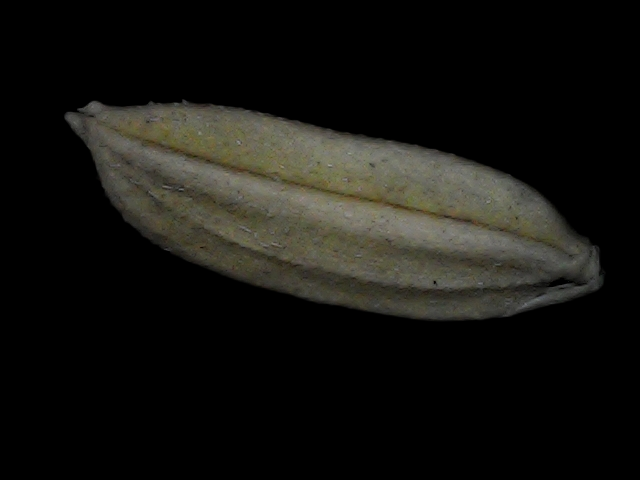
Rice variety: Bd72